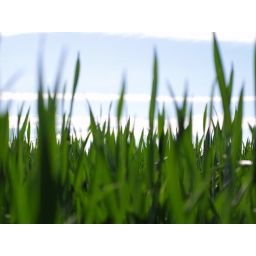
Then you'll see the glass hidden in the grass